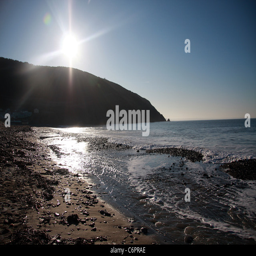
a winter morning on the beach